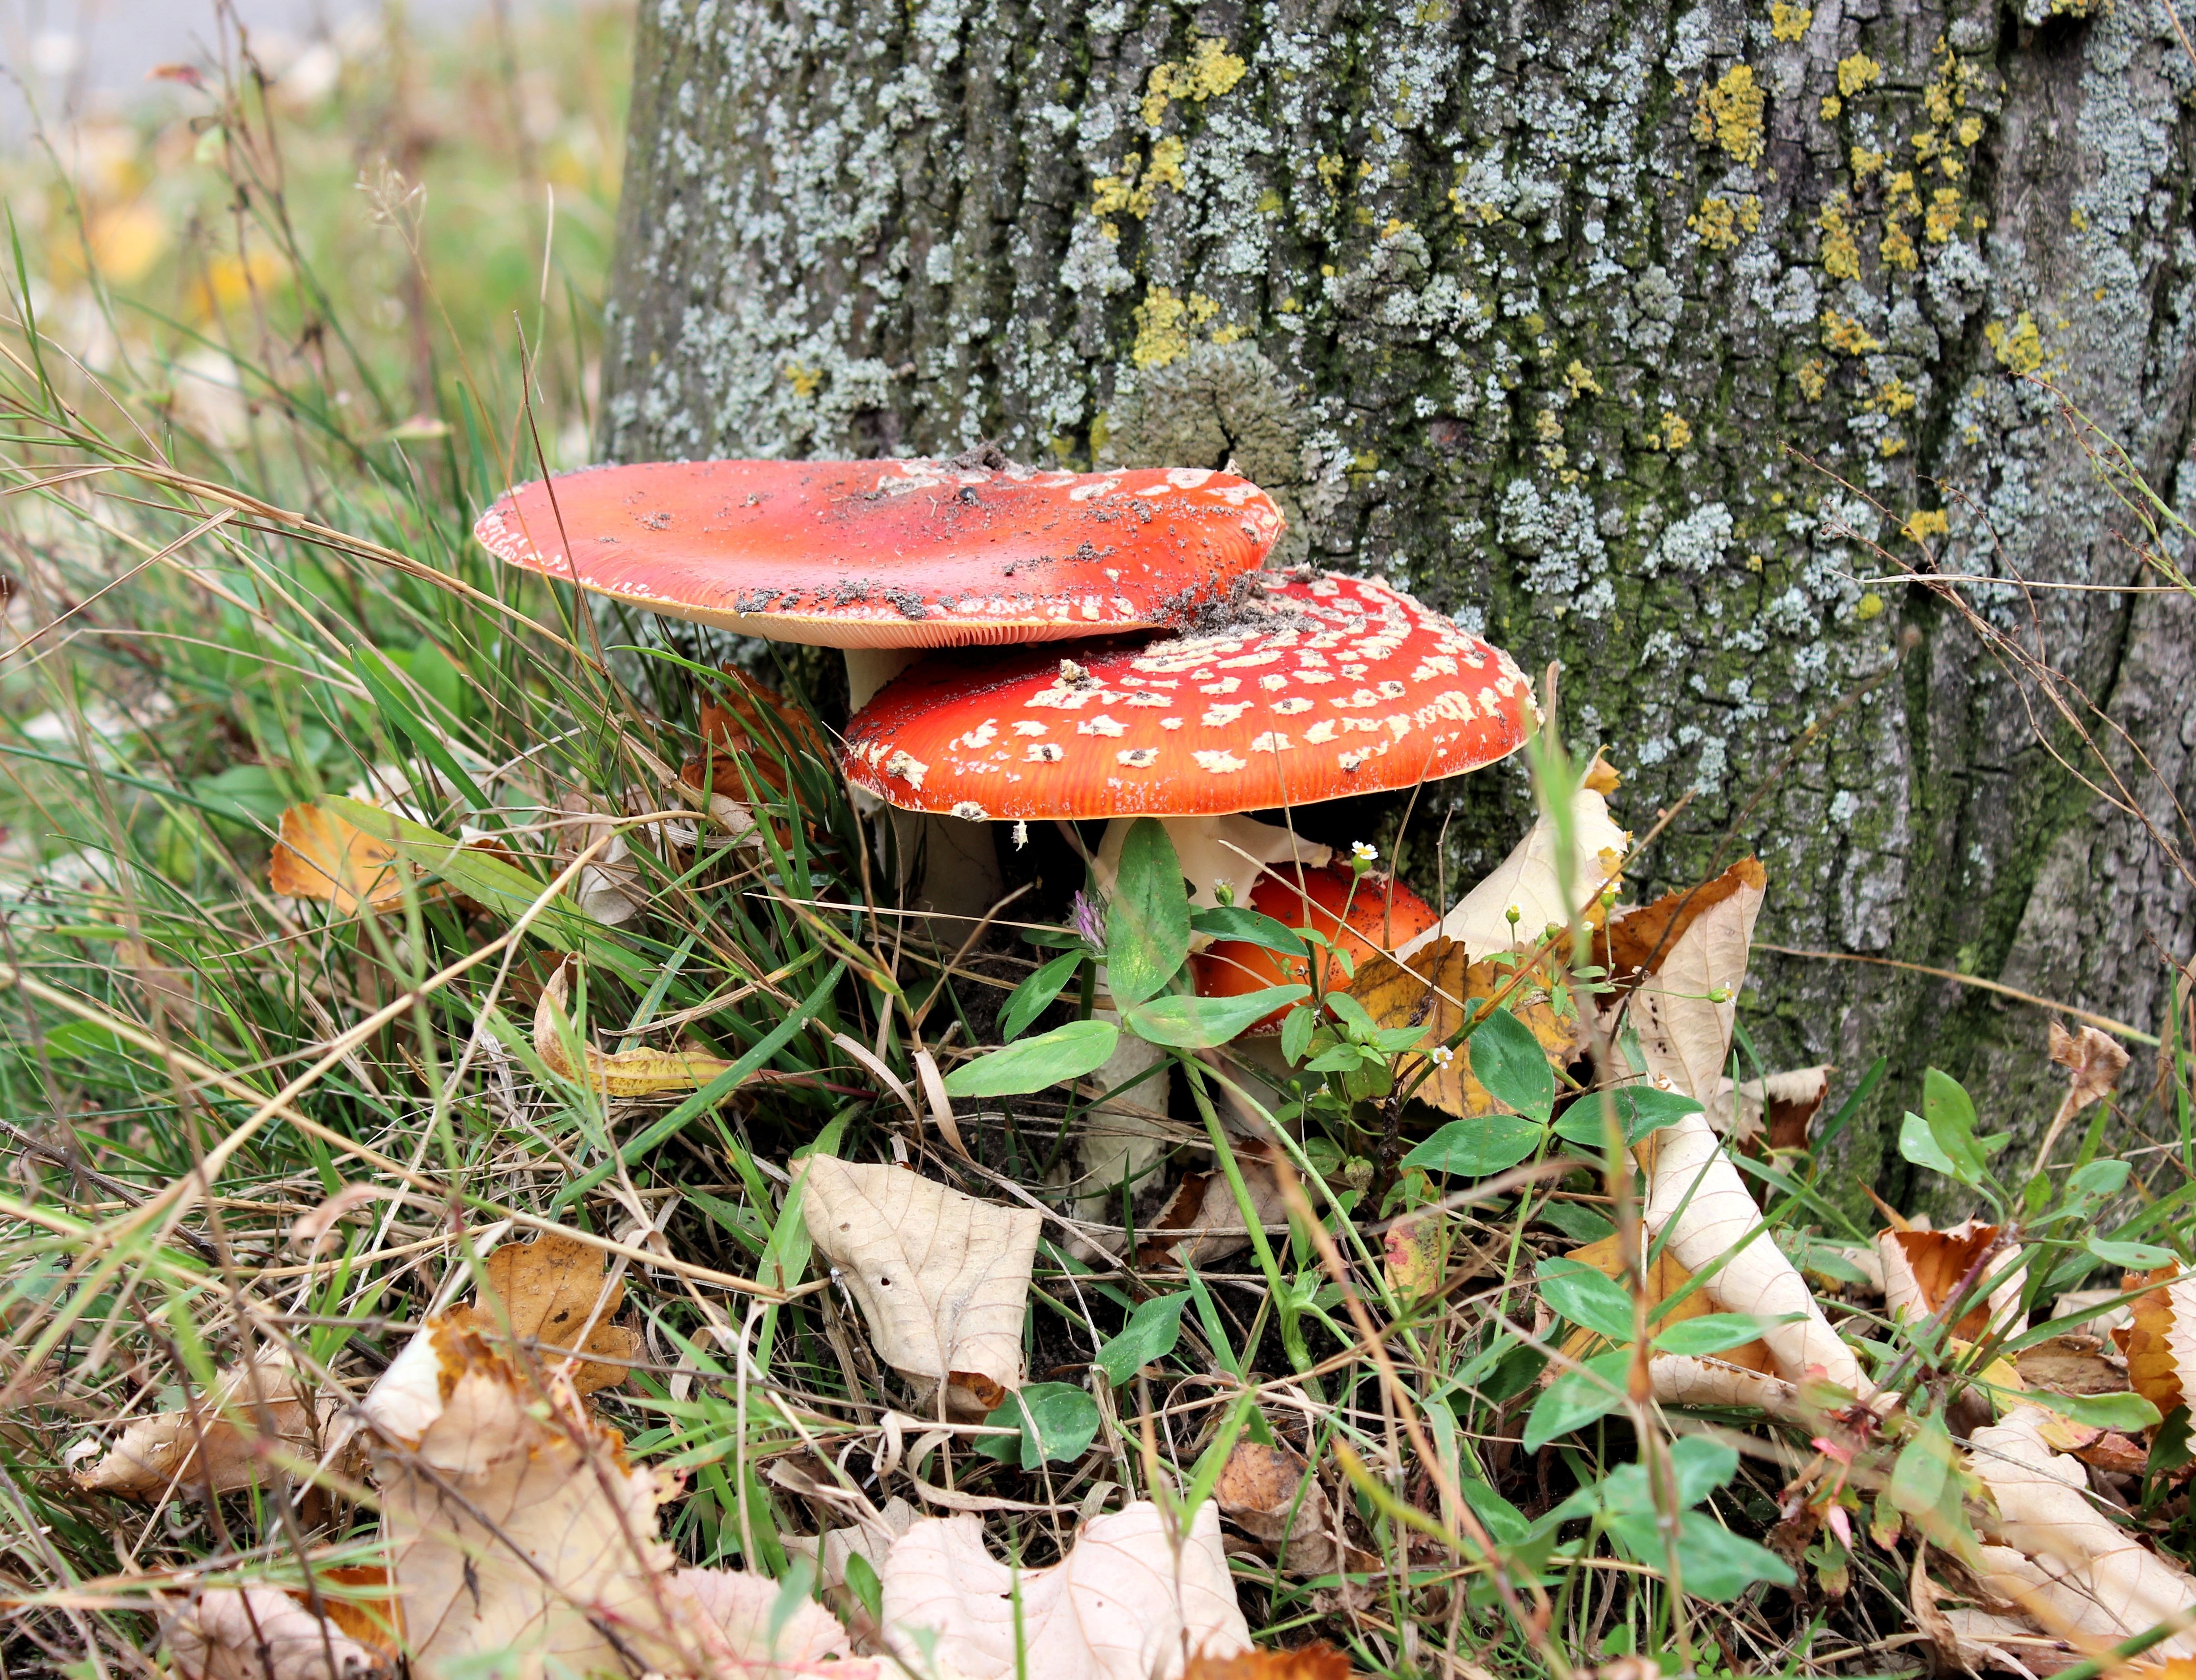
nature, forest, leaf, flower, autumn, botany, mushroom, flora, season, fungus, woodland, habitat, agaric, bolete, red with white dots, edible mushroom, natural environment, medicinal mushroom, agaricomycetes, penny bun